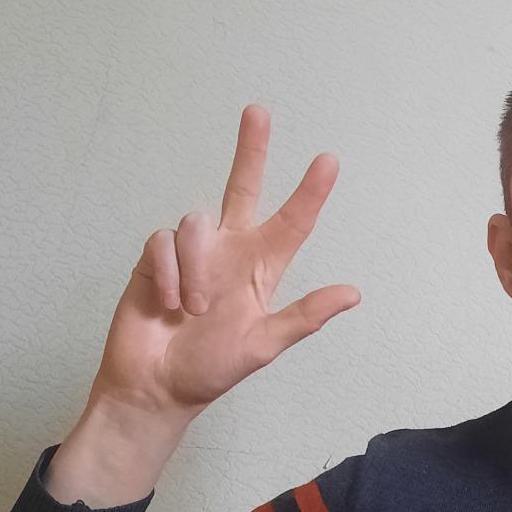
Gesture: three2